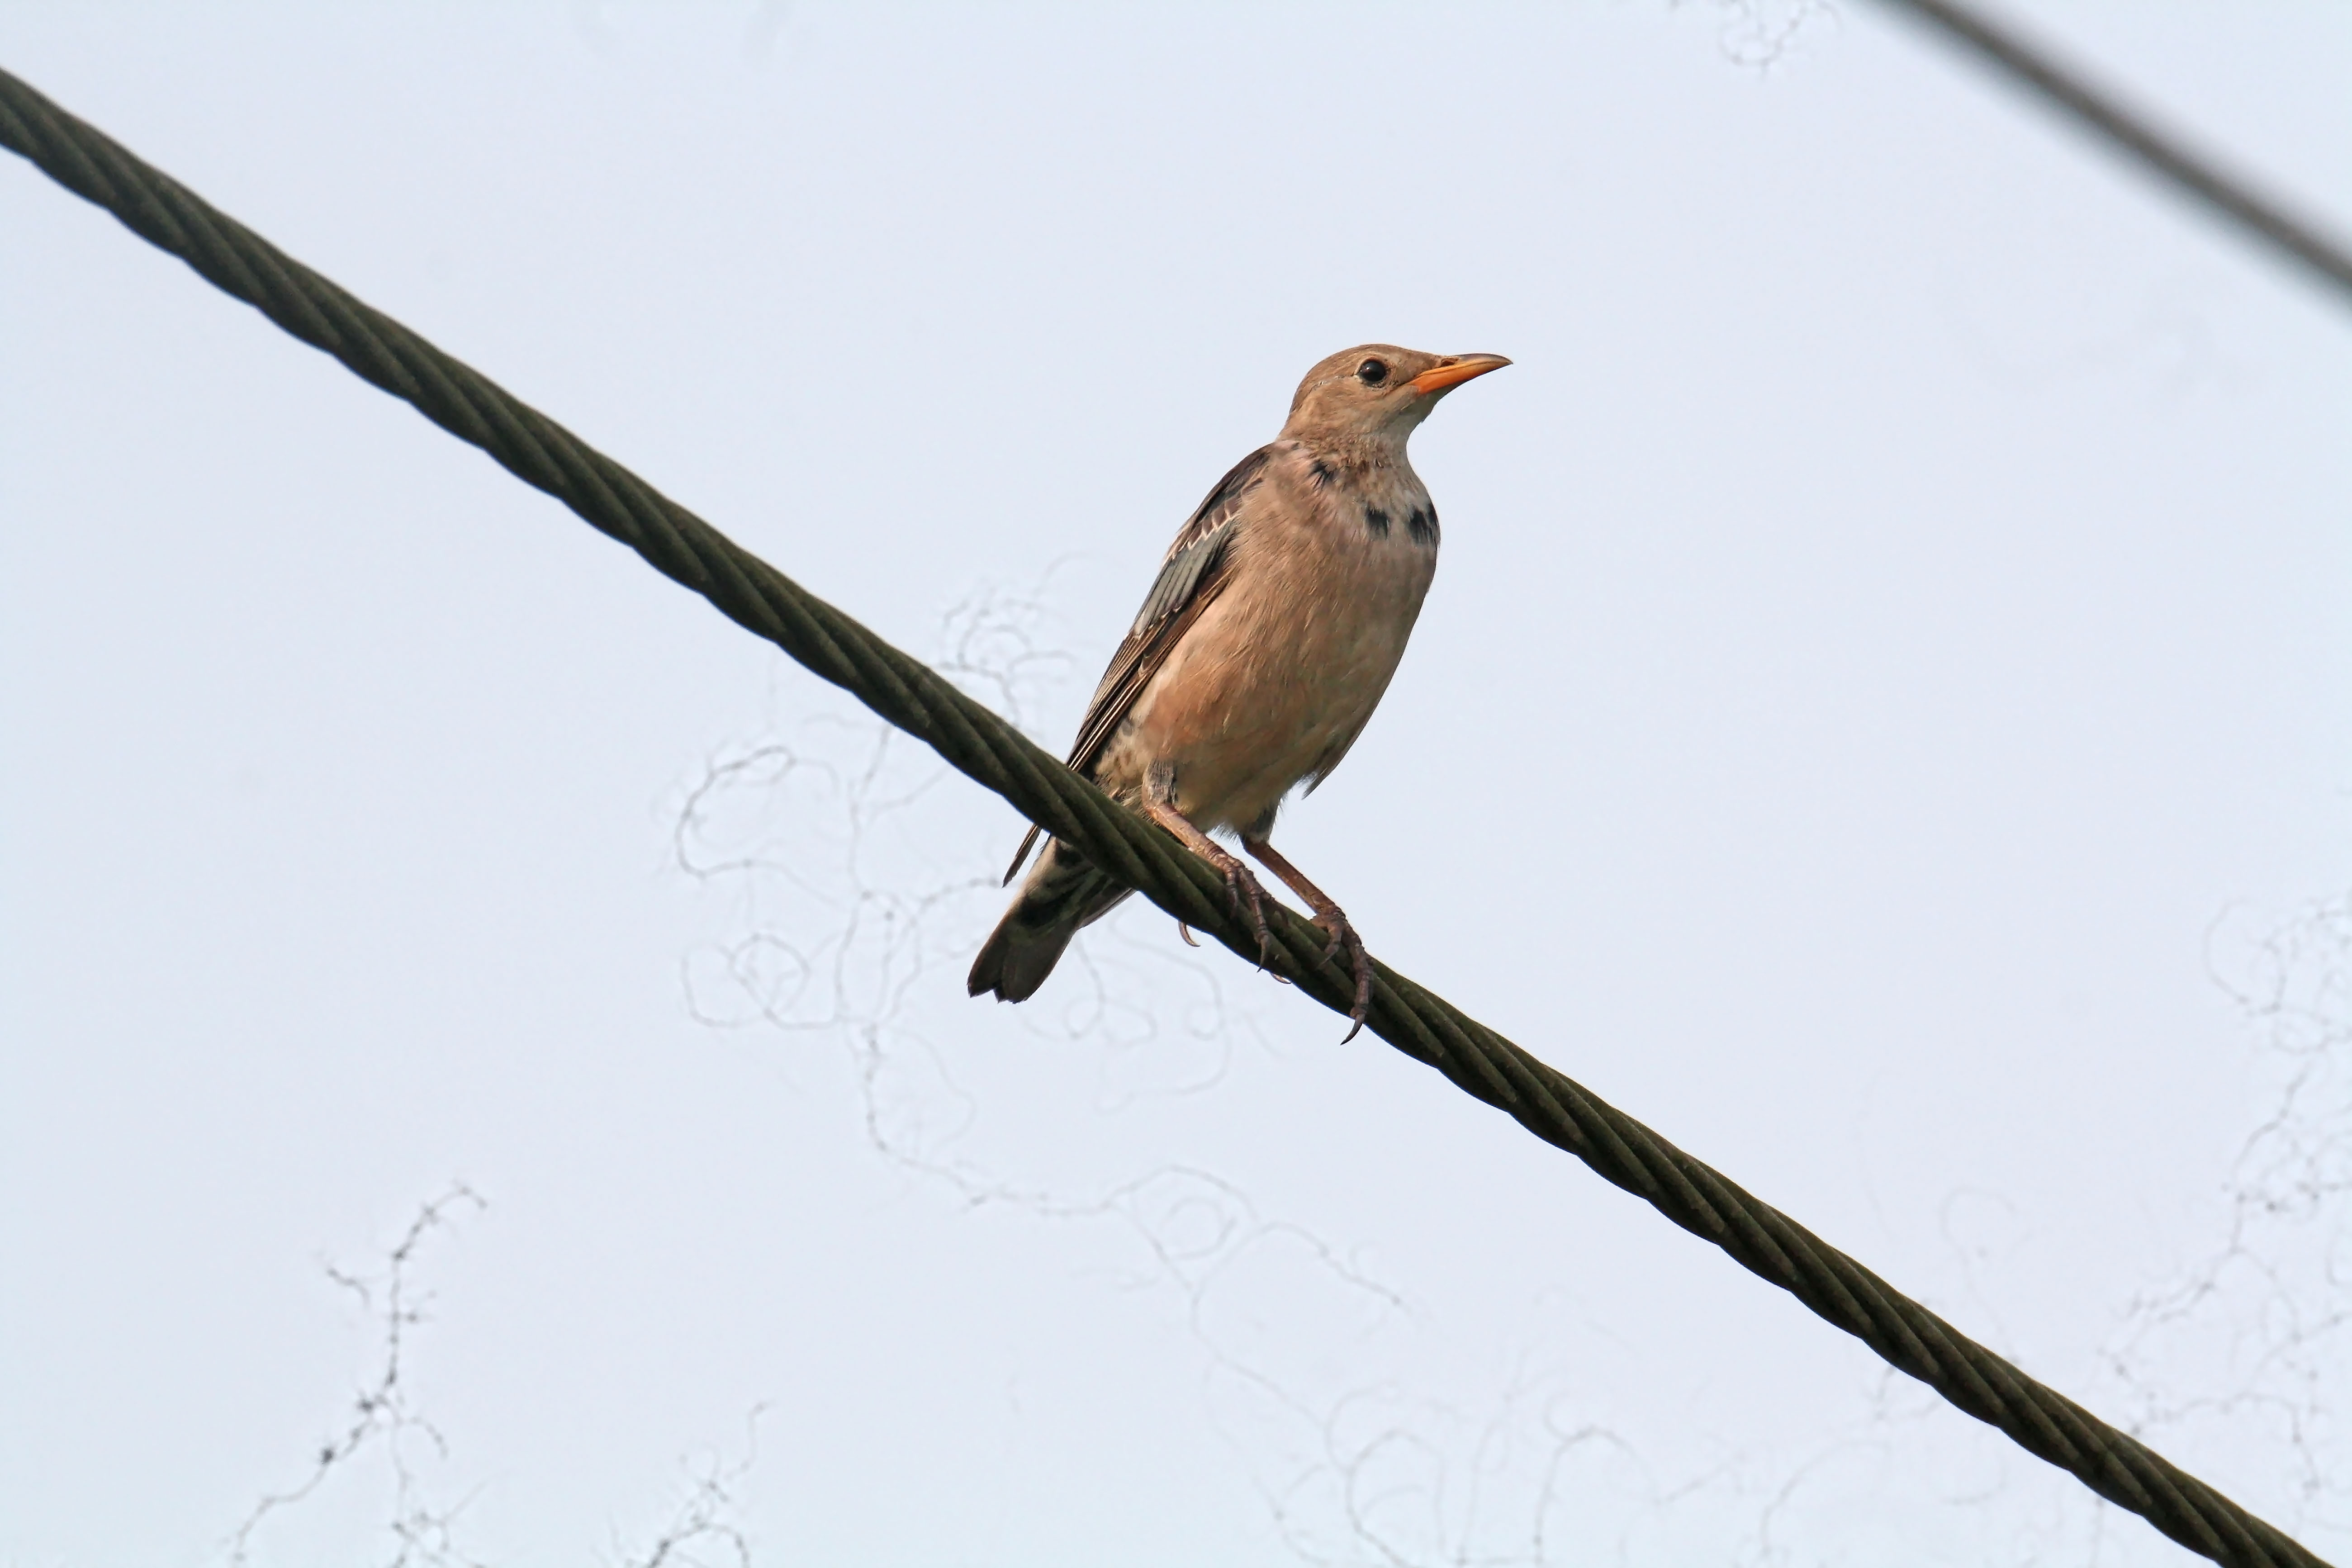
bird, eyes, bill, color, spots, sky, twig, beak, songbird, feather, tail, wood, terrestrial animal, perching bird, wing, old world flycatcher, finch, falconiformes, balance, sparrow, emberizidae, wildlife, woodpecker, coraciiformes